Mercedes-Benz C-Class (W204)

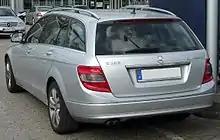
Estate (pre-facelift)

The C-Class Estate was unveiled at the 2007 Frankfurt International Motor Show. Later, it was displayed at the 40th Tokyo Motor Show 2007, followed by the Auto China 2010. The estate models went on sale in late 2007; early models included: C 200 CDI, C 220 CDI, C 320 CDI, C 320 CDI 4MATIC, C 180 Kompressor, C 200 Kompressor, C 230, C 280, C 350 and the C 63 AMG.